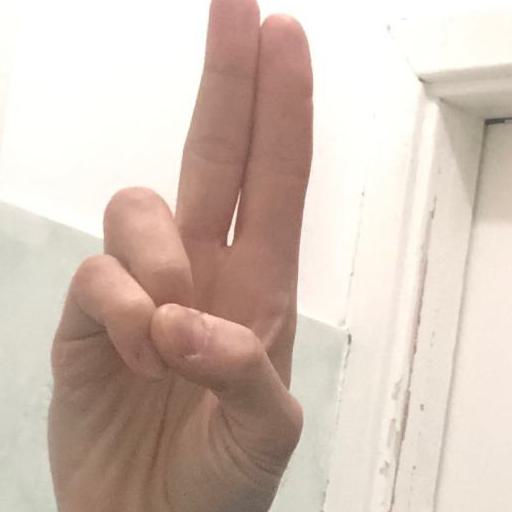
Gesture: two_up